Dresden–Werdau railway

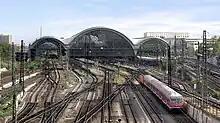
Approach to Dresden Hauptbahnhof

The route leaves Dresden Hauptbahnhof and runs to a triangular junction (where lines branch off to Dresden-Neustadt) and turns south past the rail museum in the former Dresden-Altstadt depot. From Dresden-Plauen station it runs to Freital through the narrow valley of the Weißeritz (known as the "Plauenscher Grund") and crosses Autobahn 17. The standard gauge Windberg Railway ("Windbergbahn") formerly branched off between Dresden-Plauen and Freital-Potschappel.